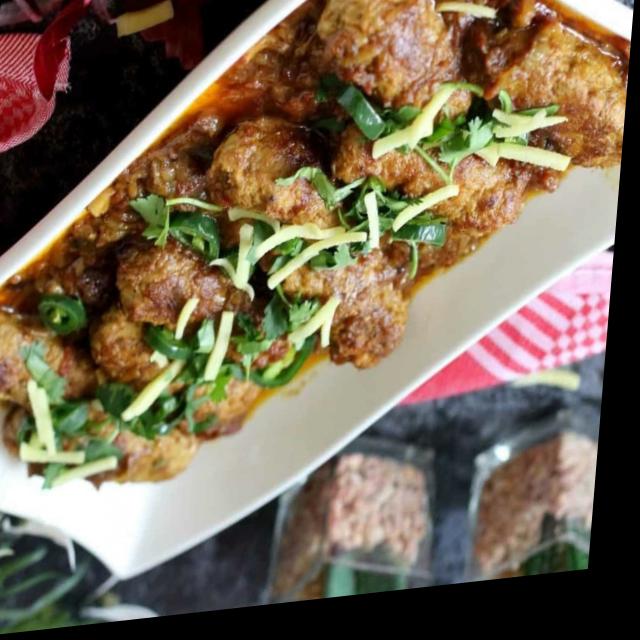
Dish: kebab